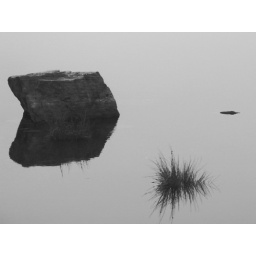
reflections in black and white